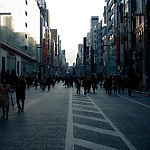
Scene: Outdoor